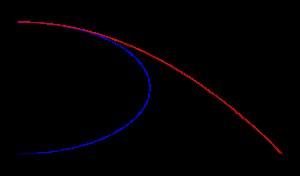
L'Analyse des infiniment petits pour l'intelligence des lignes courbes est un livre de mathématiques écrit par le marquis de l'Hôpital et publié en 1696. Il est le premier livre en français à traiter de calcul différentiel.
En physique et en balistique, on désigne par parabole de sûreté la courbe enveloppe de toutes les trajectoires paraboliques possibles d'un corps lancé depuis un point donné avec une vitesse donnée dans un plan vertical d'azimut fixé. Nul point en dehors de cette courbe ne peut être atteint par un projectile ayant cette vitesse initiale : la zone est « sûre », d'où le nom de la courbe.
En géométrie différentielle, une famille de courbes planes possède fréquemment une courbe enveloppe. Celle-ci admet deux définitions géométriques traditionnelles, presque équivalentes :